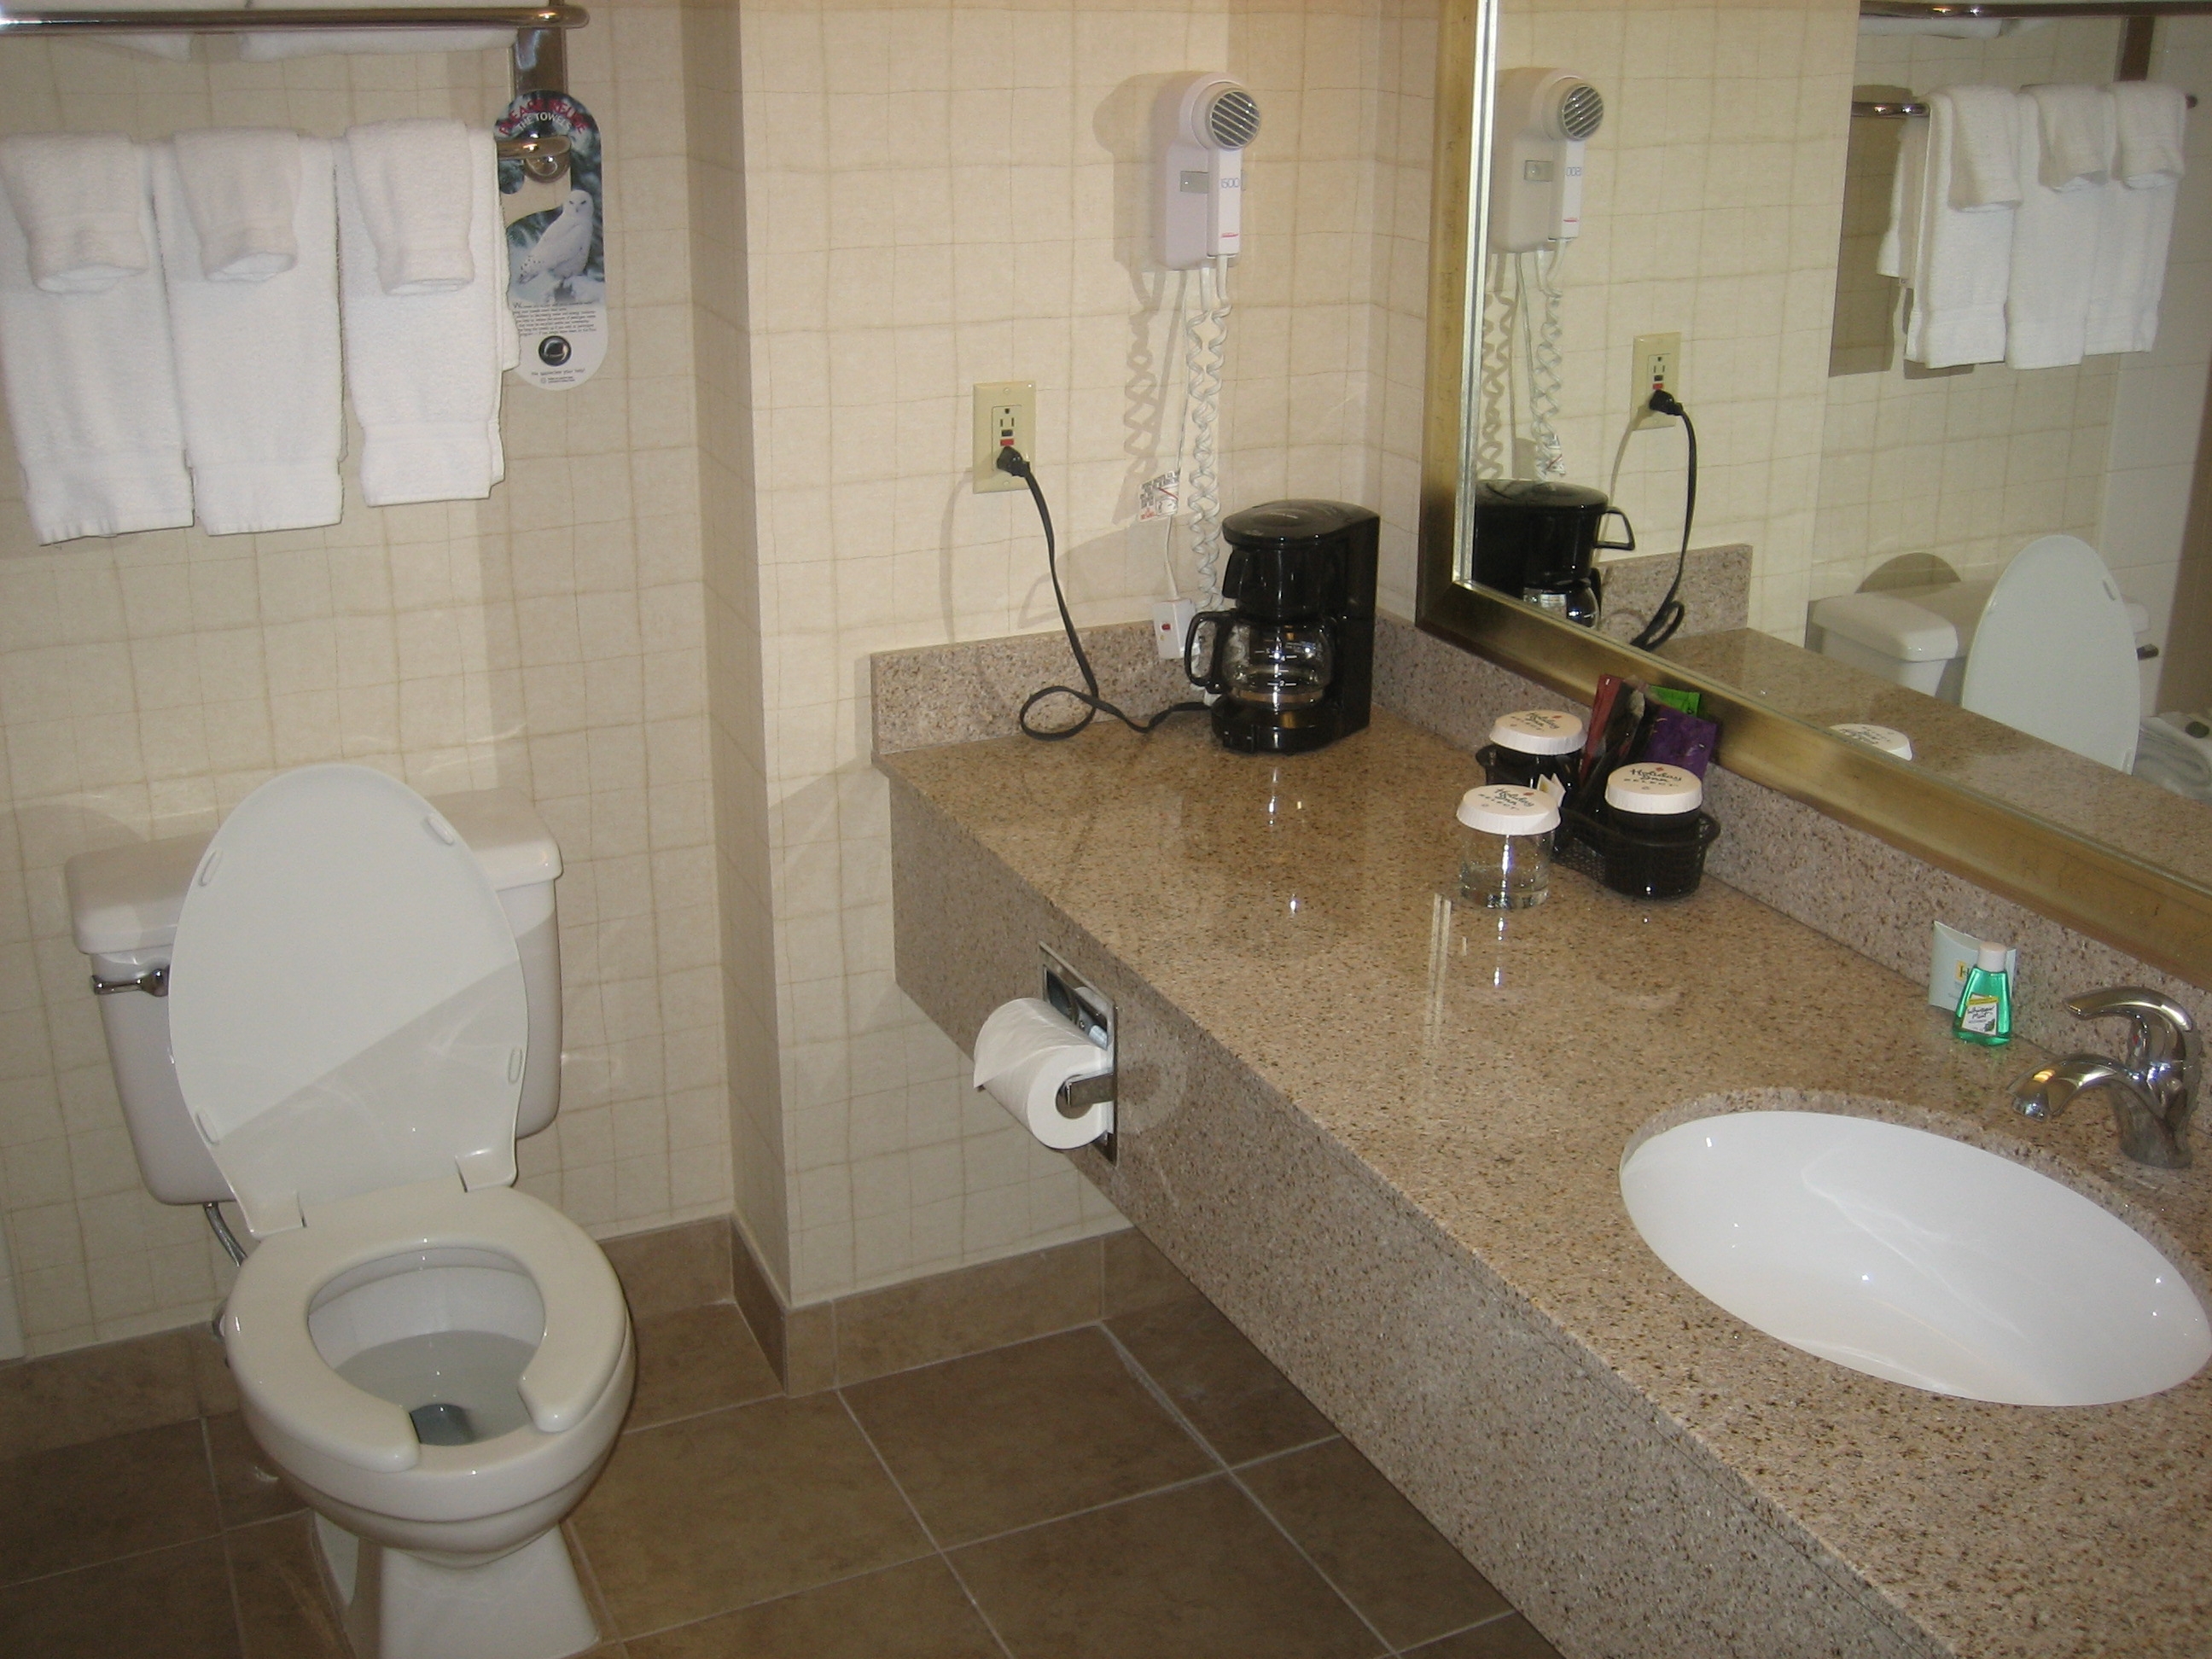
Room type: bathroom